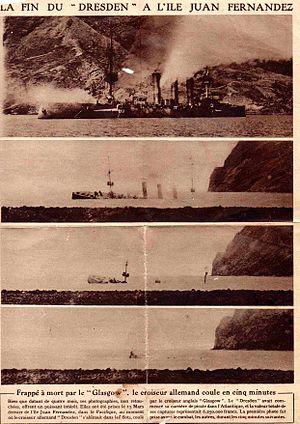
Article de presse des années de guerre
Le SMS Dresden est un croiseur léger lancé en 1907 par la Kaiserliche Marine. Navire de tête de la classe du même nom, il participe aux batailles de Coronel et des Falklands avant d'être coulé par les Britanniques le 15 mars 1915, au large de l'île Robinson Crusoe.